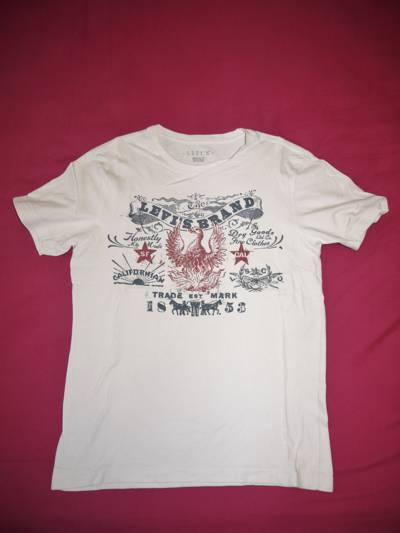
Waste category: clothes